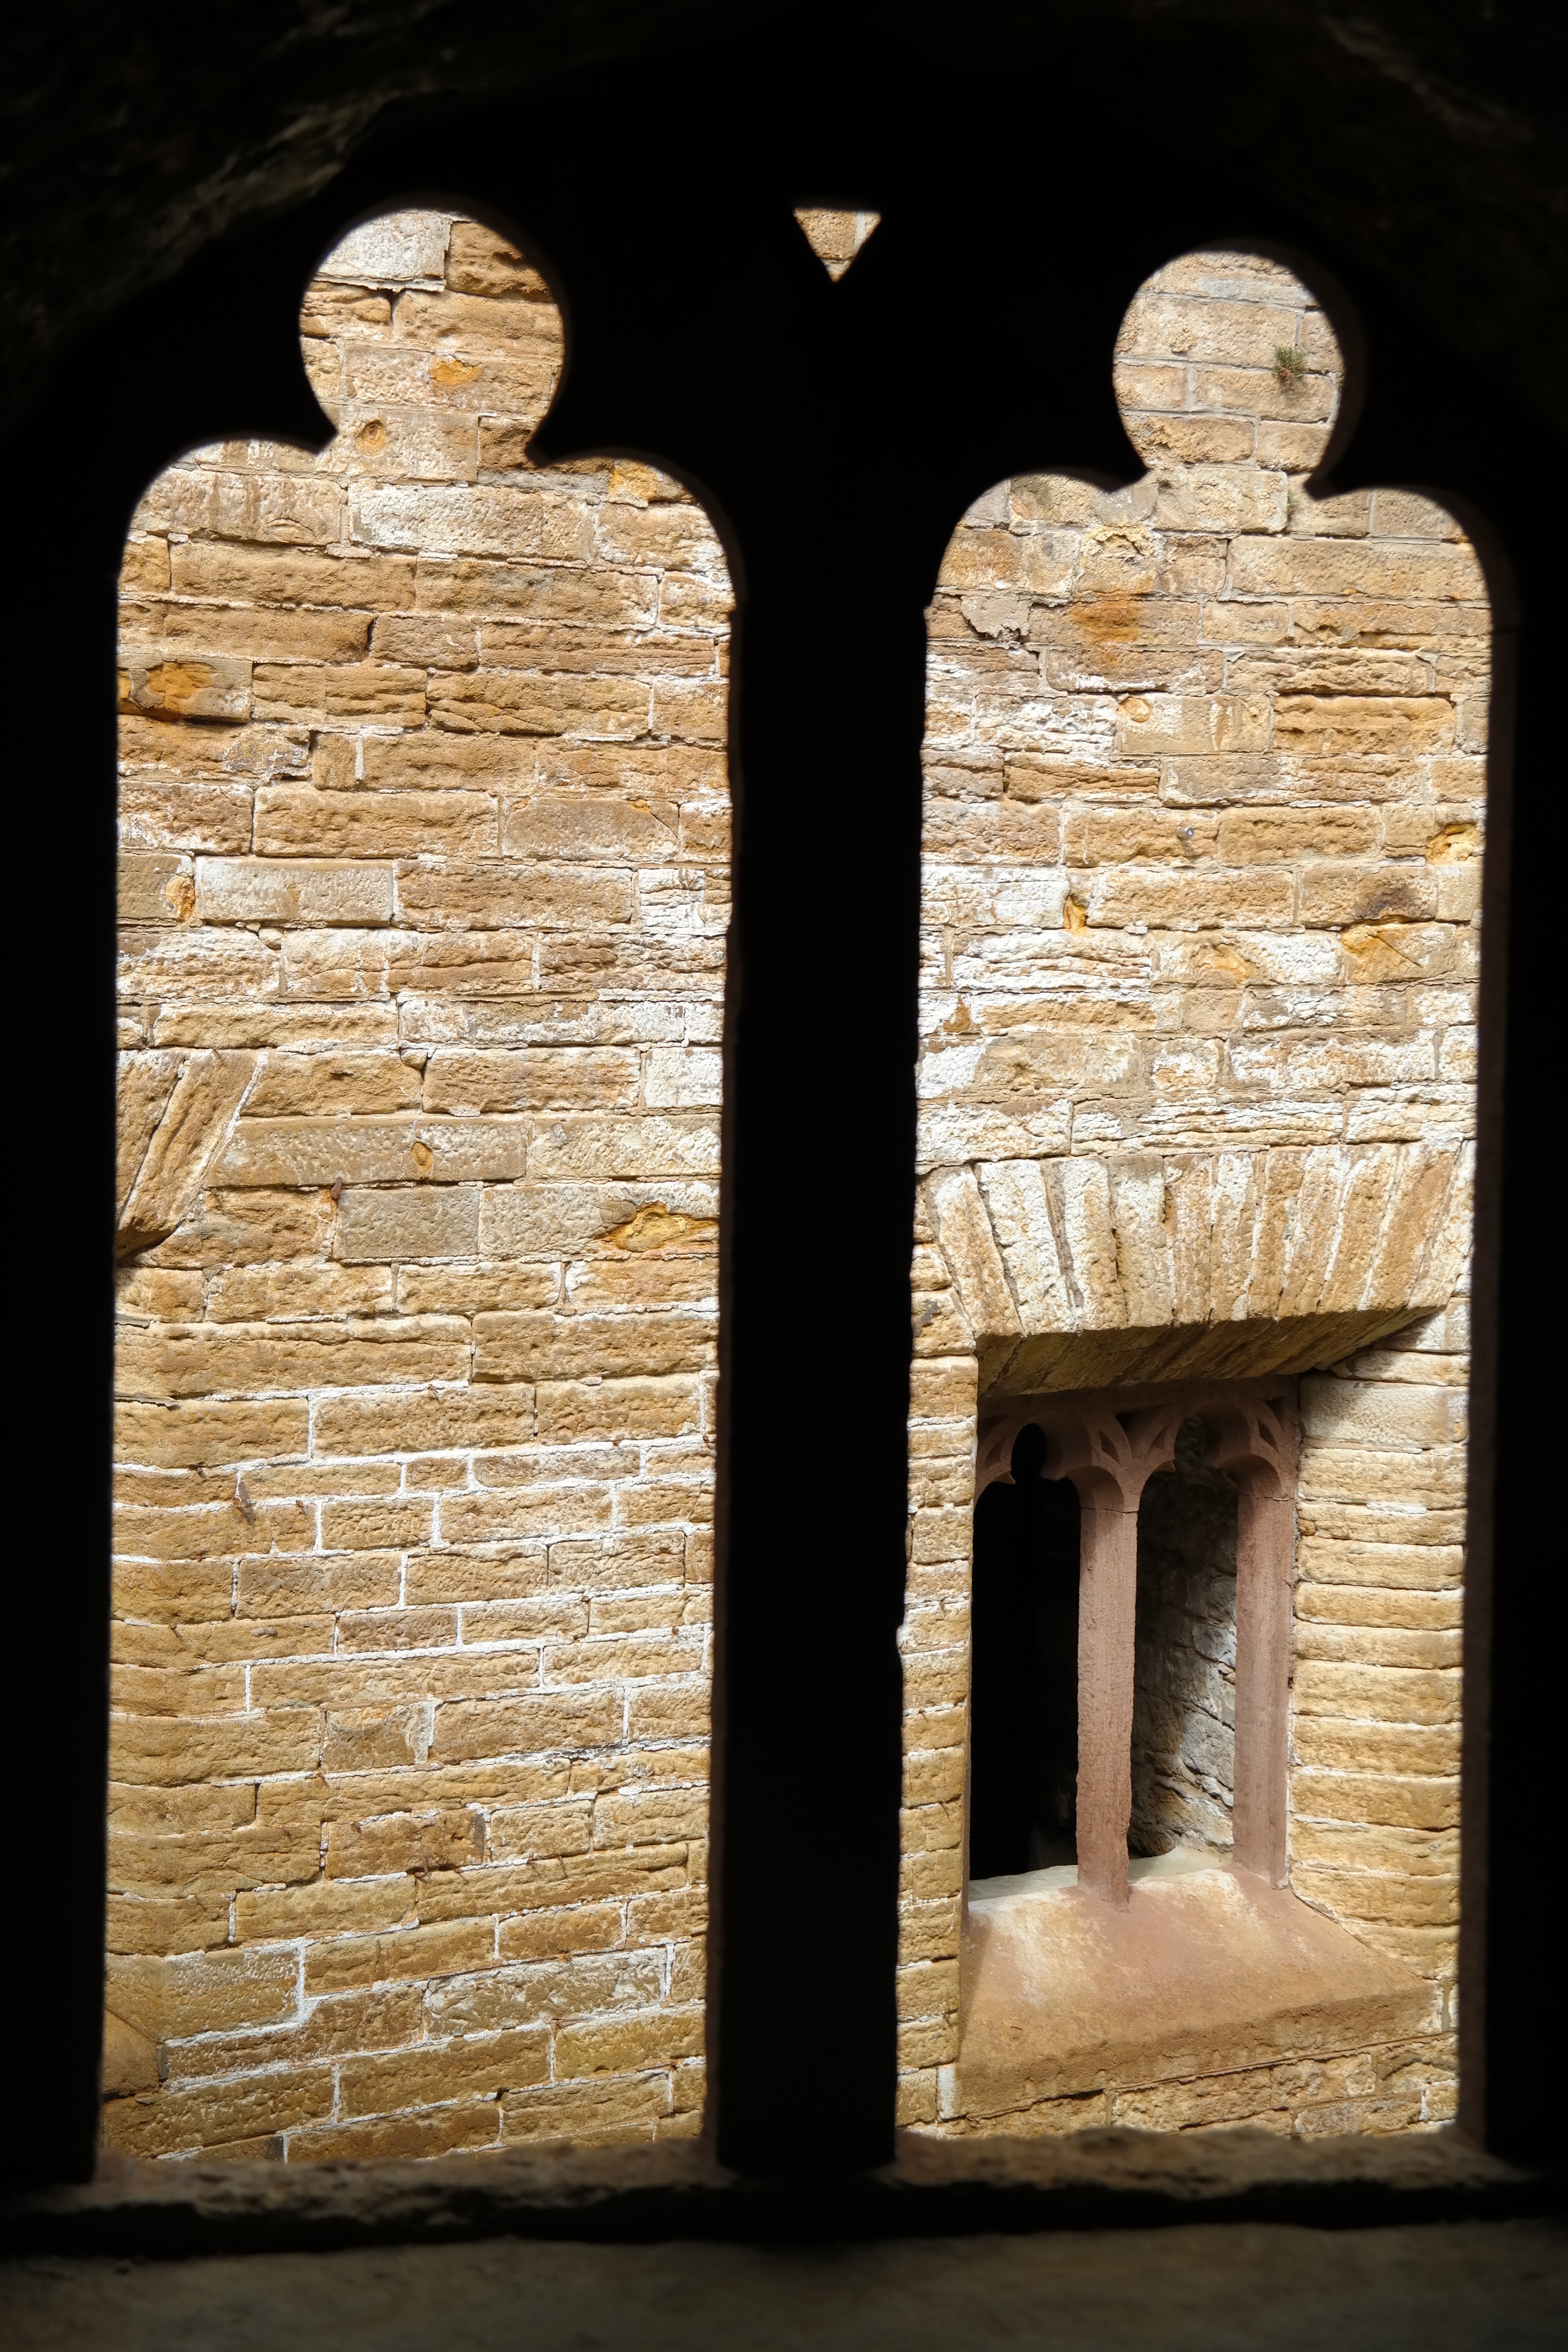
rock, wood, window, monument, statue, arch, column, religion, castle, sculpture, art, temple, outlook, history, carving, stele, by looking, hohenzollern, ancient history